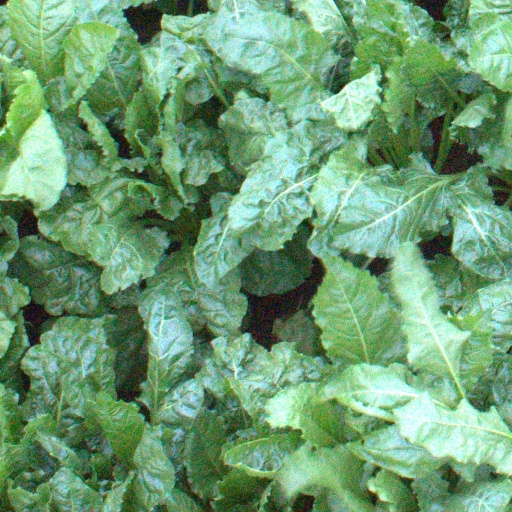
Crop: sugar beet